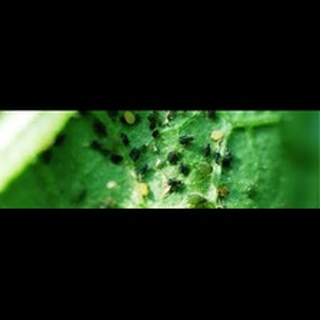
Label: wheat_aphid